1/1st Hertfordshire Yeomanry

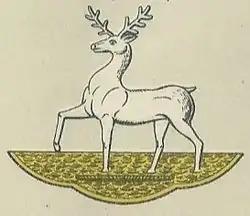
The Hertfordshire Yeomanry badge

The 1/1st Hertfordshire Yeomanry was the active service unit formed by the Hertfordshire Yeomanry during World War I. It was sent to garrison Egypt and then served dismounted in the Gallipoli Campaign. On return to Egypt it was engaged in the Senussi Campaign in the Western Desert. The regiment was then split into independent squadrons acting as divisional cavalry to different infantry divisions. These served in Palestine, on the Western Front and in Mesopotamia, where one of its squadrons were the first troops to enter Baghdad. Later in the war two of the squadrons fought alongside each other in XXI Corps Cavalry Regiment during the final victory in Palestine and the advance into Syria, while the other operated with the North Persia Force and on peacekeeping duties in India.